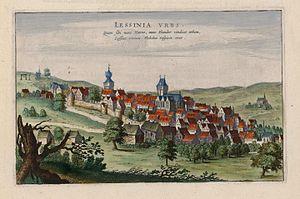
Gravure sur cuivre ""Lessinia Vrbs"" tirée du livre ""Toonneel der Steden van 's Konings Nederlanden, Met hare Beſchrijvingen"" c. ±1649 de Johannes Blaeu (Amsterdam)."
Lessines est une ville francophone de Belgique située sur la rivière Dendre en Région wallonne dans la province de Hainaut.
Johannes Blaeu, né le 23 septembre 1596 à Alkmaar et mort le 26 mai 1673, est un cartographe et éditeur néerlandais.